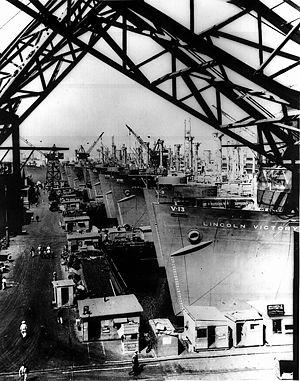
Les Victory ships formaient une classe de navires cargo polyvalents, produits en grande quantité dans les chantiers américains pendant la Seconde Guerre mondiale, pour remplacer les pertes dues aux U-Boote allemands. Conçus à l'image de leurs ainés les Liberty ships, 543 unités furent construites en un temps record.